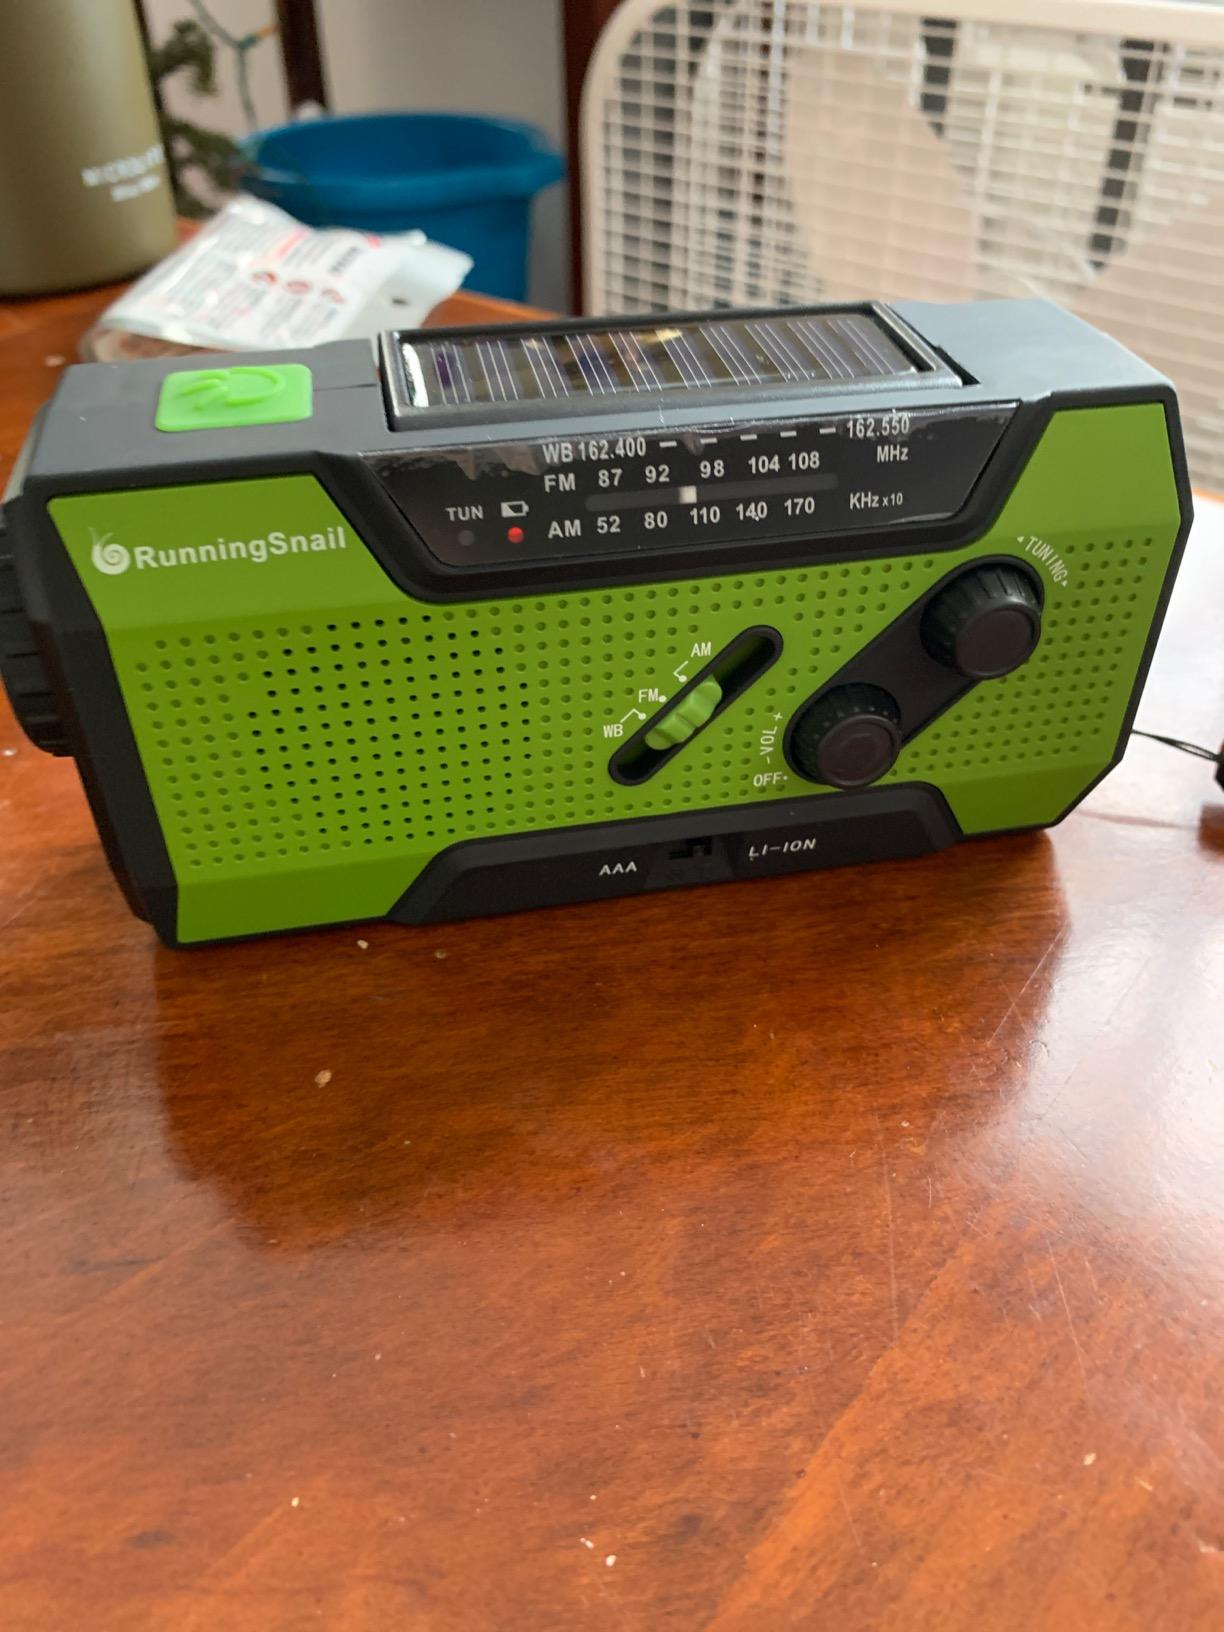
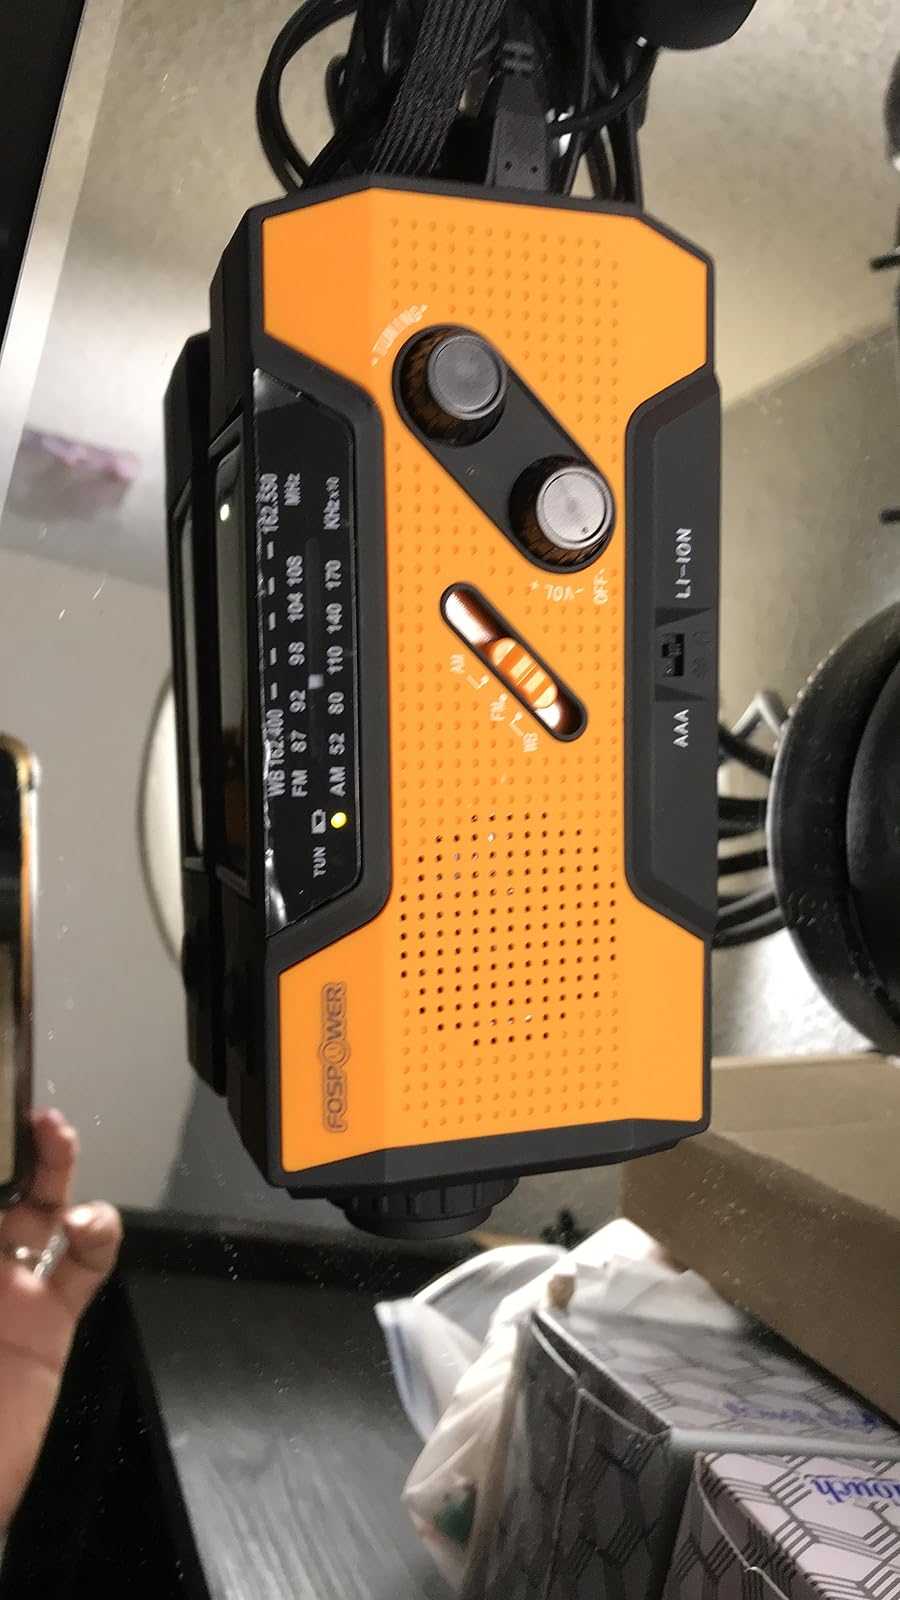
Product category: radio
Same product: no